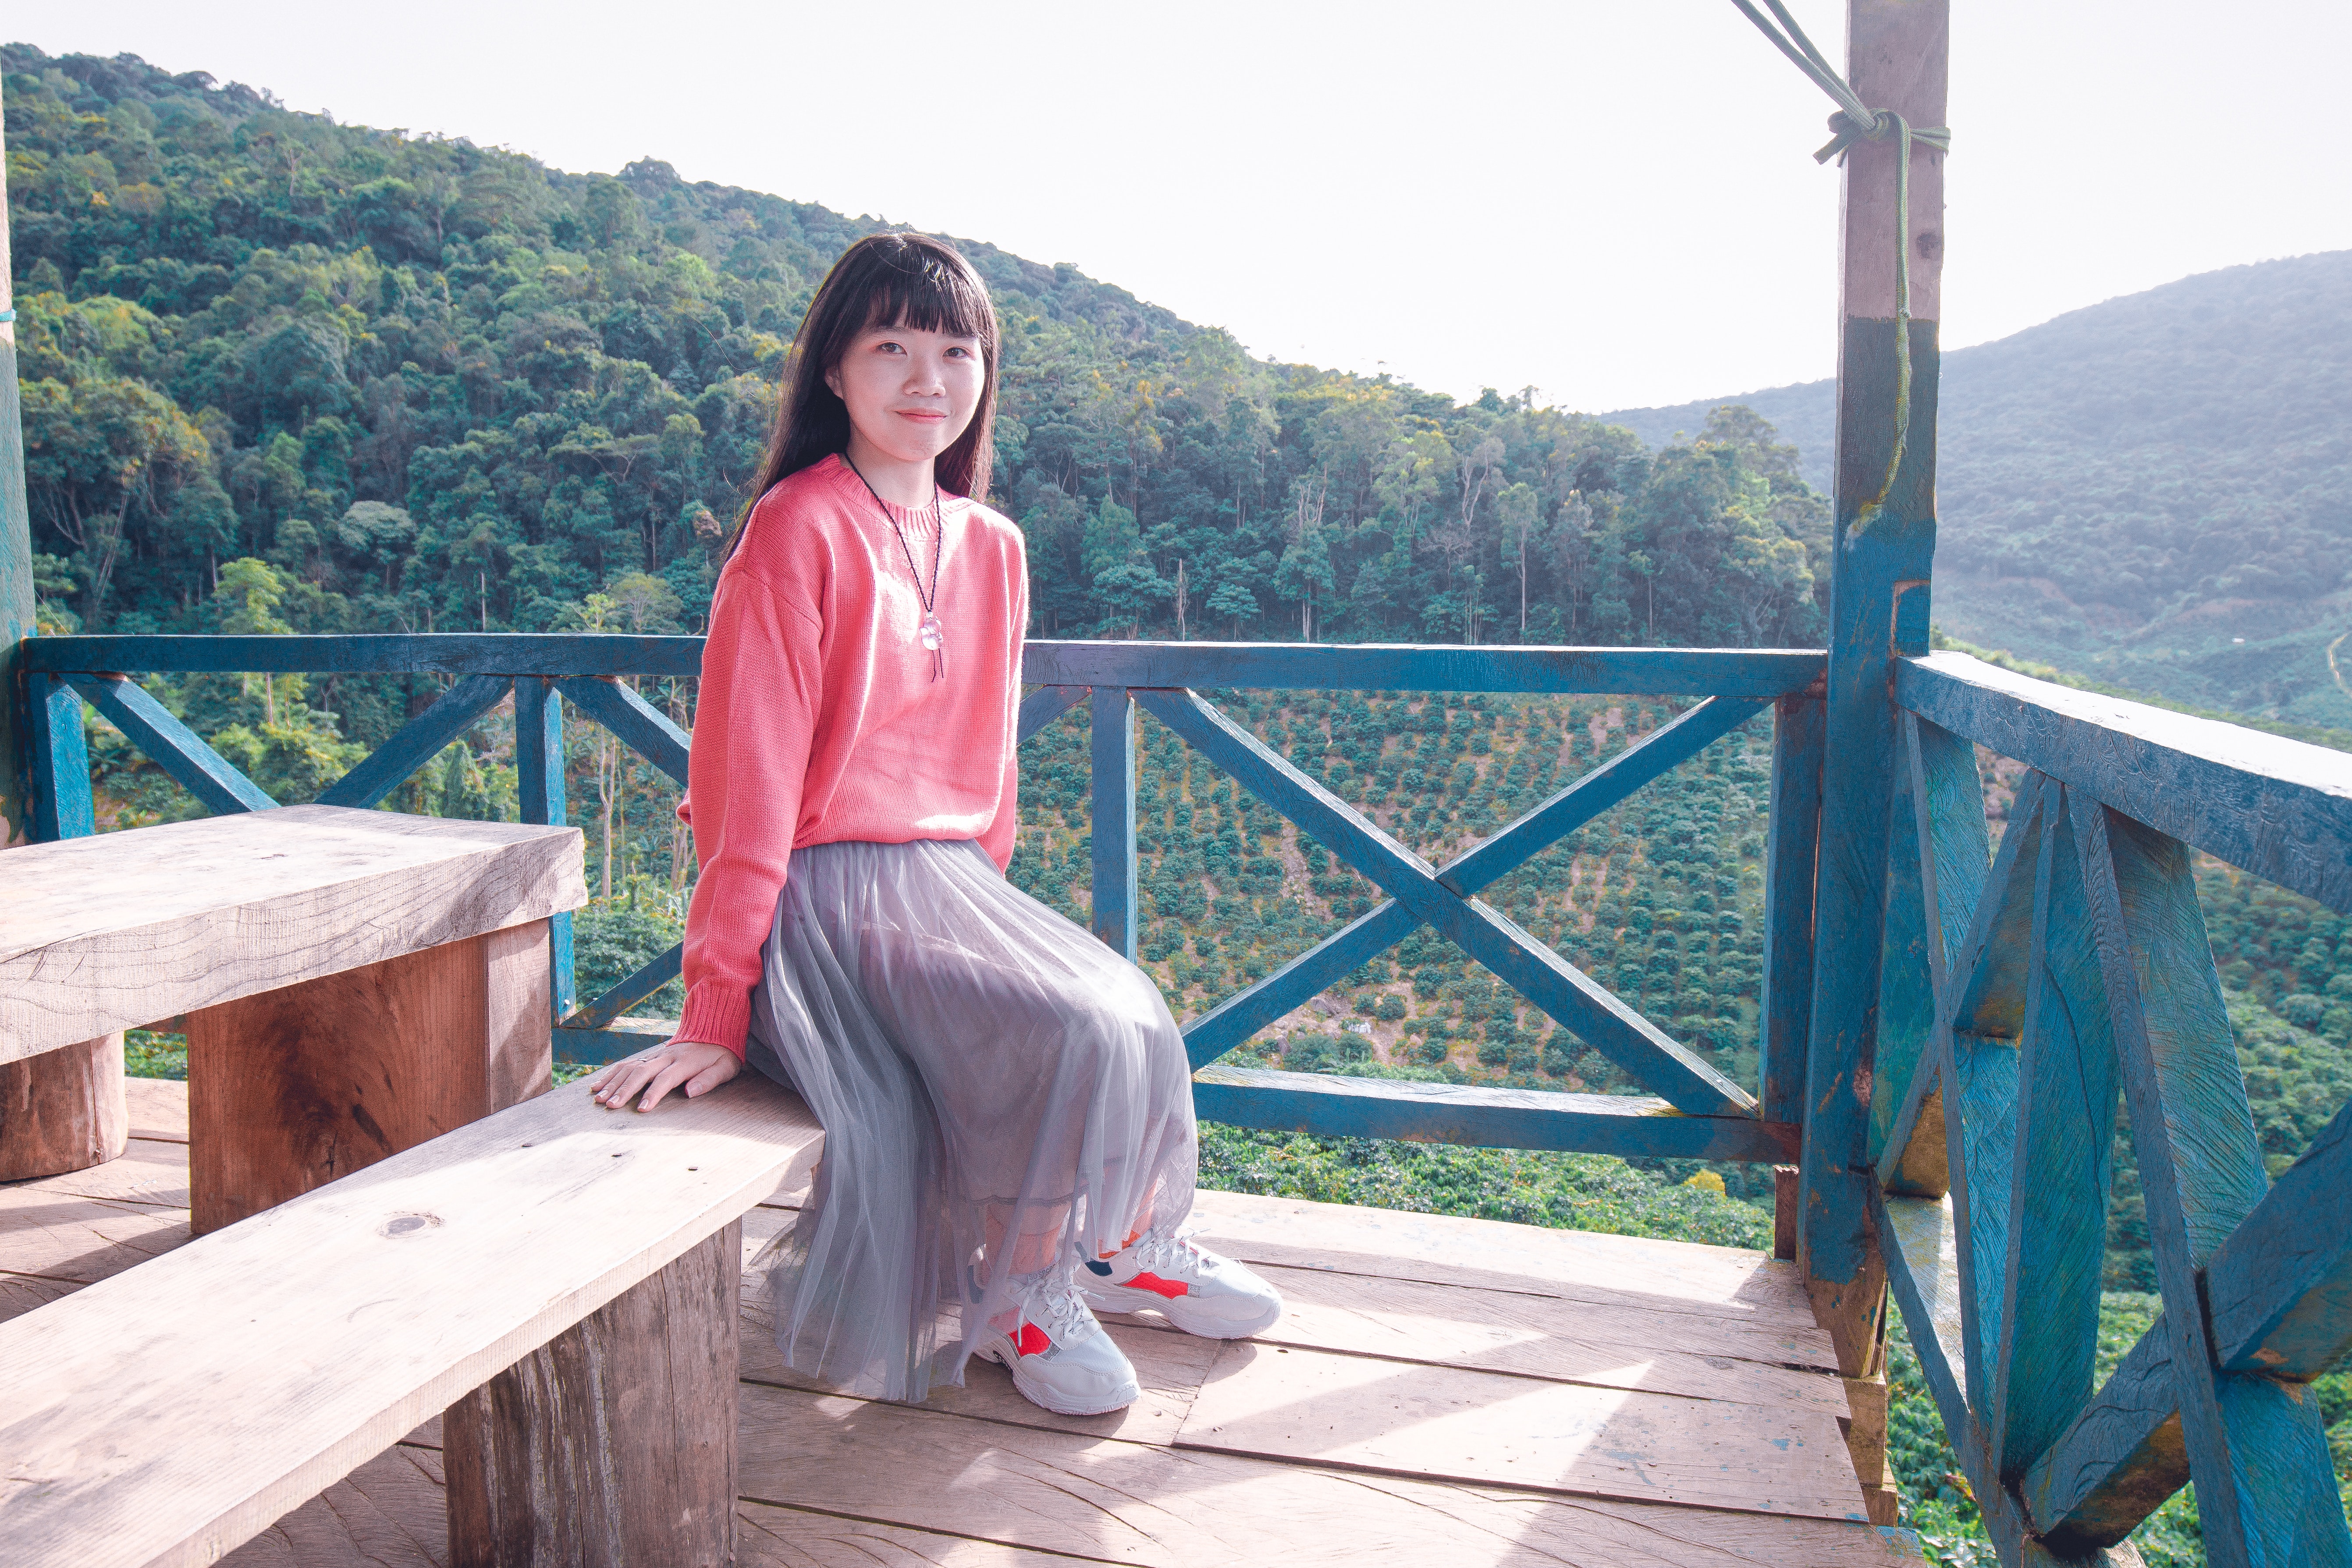
beauty, vacation, summer, leisure, outerwear, leg, tree, textile, tourism, long hair, photography, sitting, neck, plant, travel, trunk